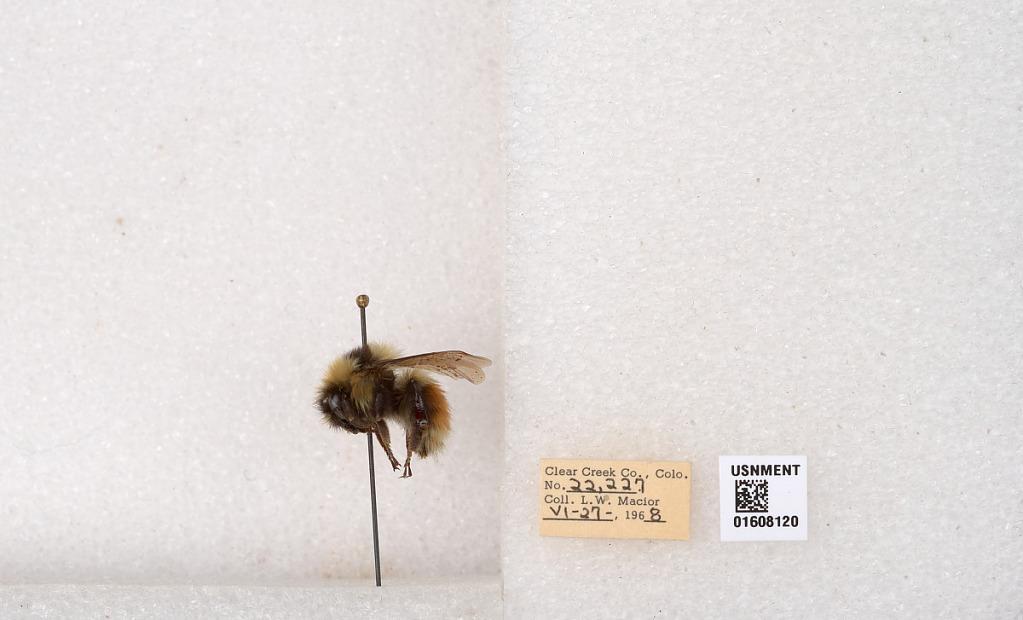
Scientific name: Bombus (Pyrobombus) sylvicola Kirby
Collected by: L. Macior
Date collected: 1968-6-27
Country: United States
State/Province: Colorado
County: Clear Creek
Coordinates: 39.6891, -105.644